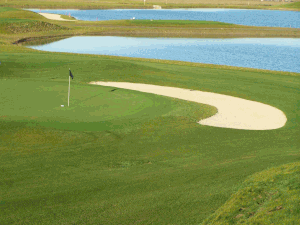
Green d'entrainnement pour les sorties de bunker à Mérignies Golf